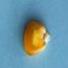
Maize quality: Good